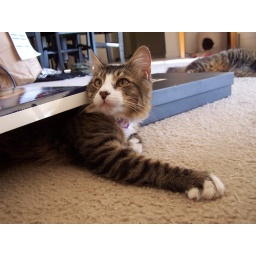
he was sleeping in the box right before i took this